Pinnacle Mountain State Park

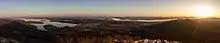
Panorama view from the top of Pinnacle Mountain in Arkansas. The shadow of the mountain is visible.

Pinnacle Mountain State Park is a 2,356-acre state park located in Pulaski County, Arkansas just outside of Little Rock. The main attraction is Pinnacle Mountain, an iconic landmark surrounded by the bottomlands of the Big Maumelle and Little Maumelle rivers.